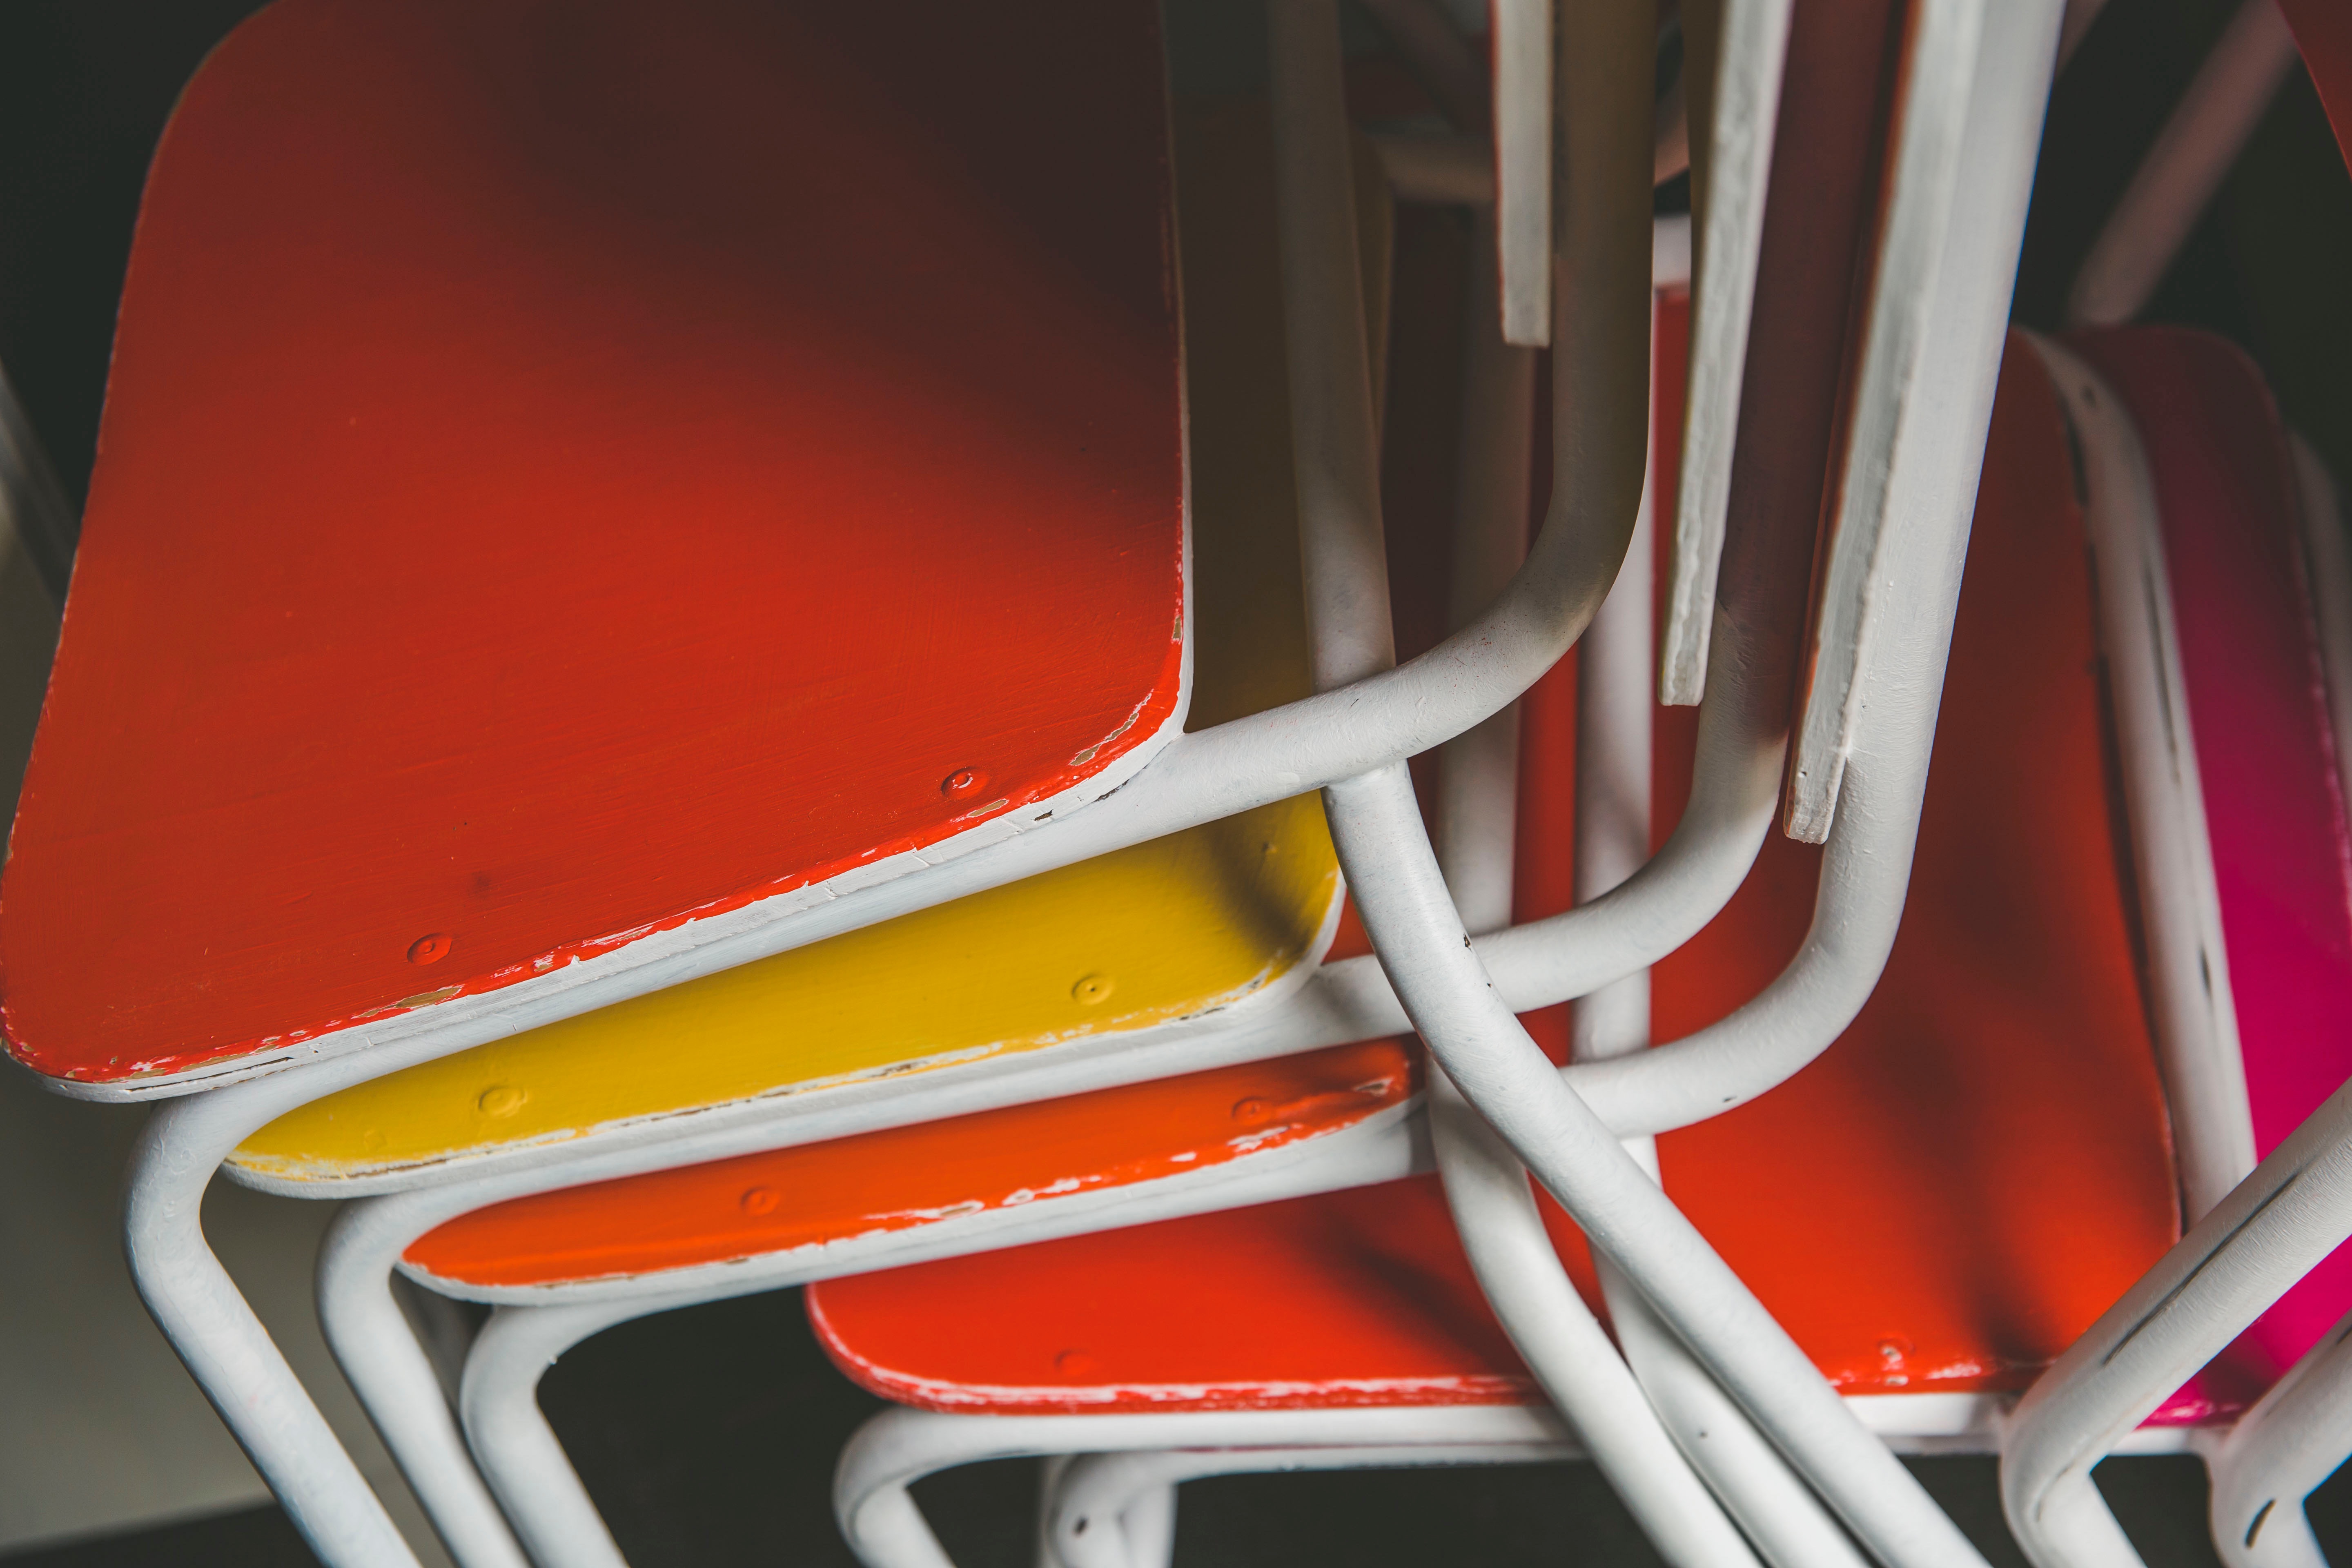
wing, light, white, wheel, glass, red, vehicle, color, surfboard, bumper, design, glasses, shape, automotive exterior, surfing equipment and supplies